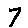
Label: 7